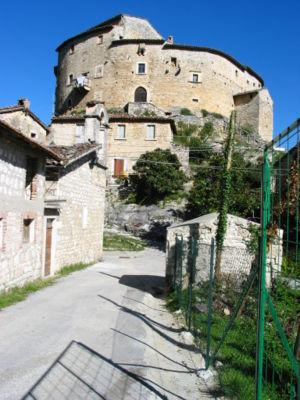
Acquasanta Terme est une commune italienne d'environ 2 630 habitants, située dans la province d'Ascoli Piceno, dans la région Marches, en Italie centrale.